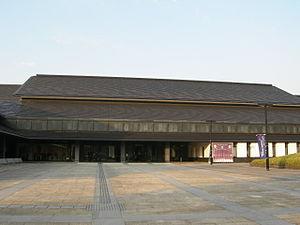
Le musée de Fukushima est un musée préfectoral situé à Aizuwakamatsu dans la préfecture de Fukushima au Japon, consacré à l'histoire naturelle, à l'histoire et à la culture de la préfecture de Fukushima. Le musée ouvre dans le parc du château de Tsuruga en 1986.